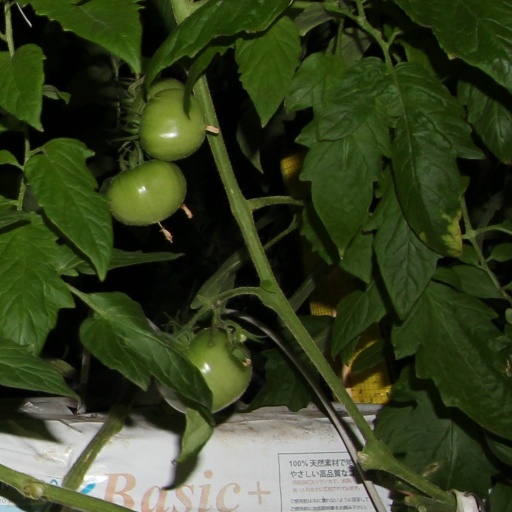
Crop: tomato